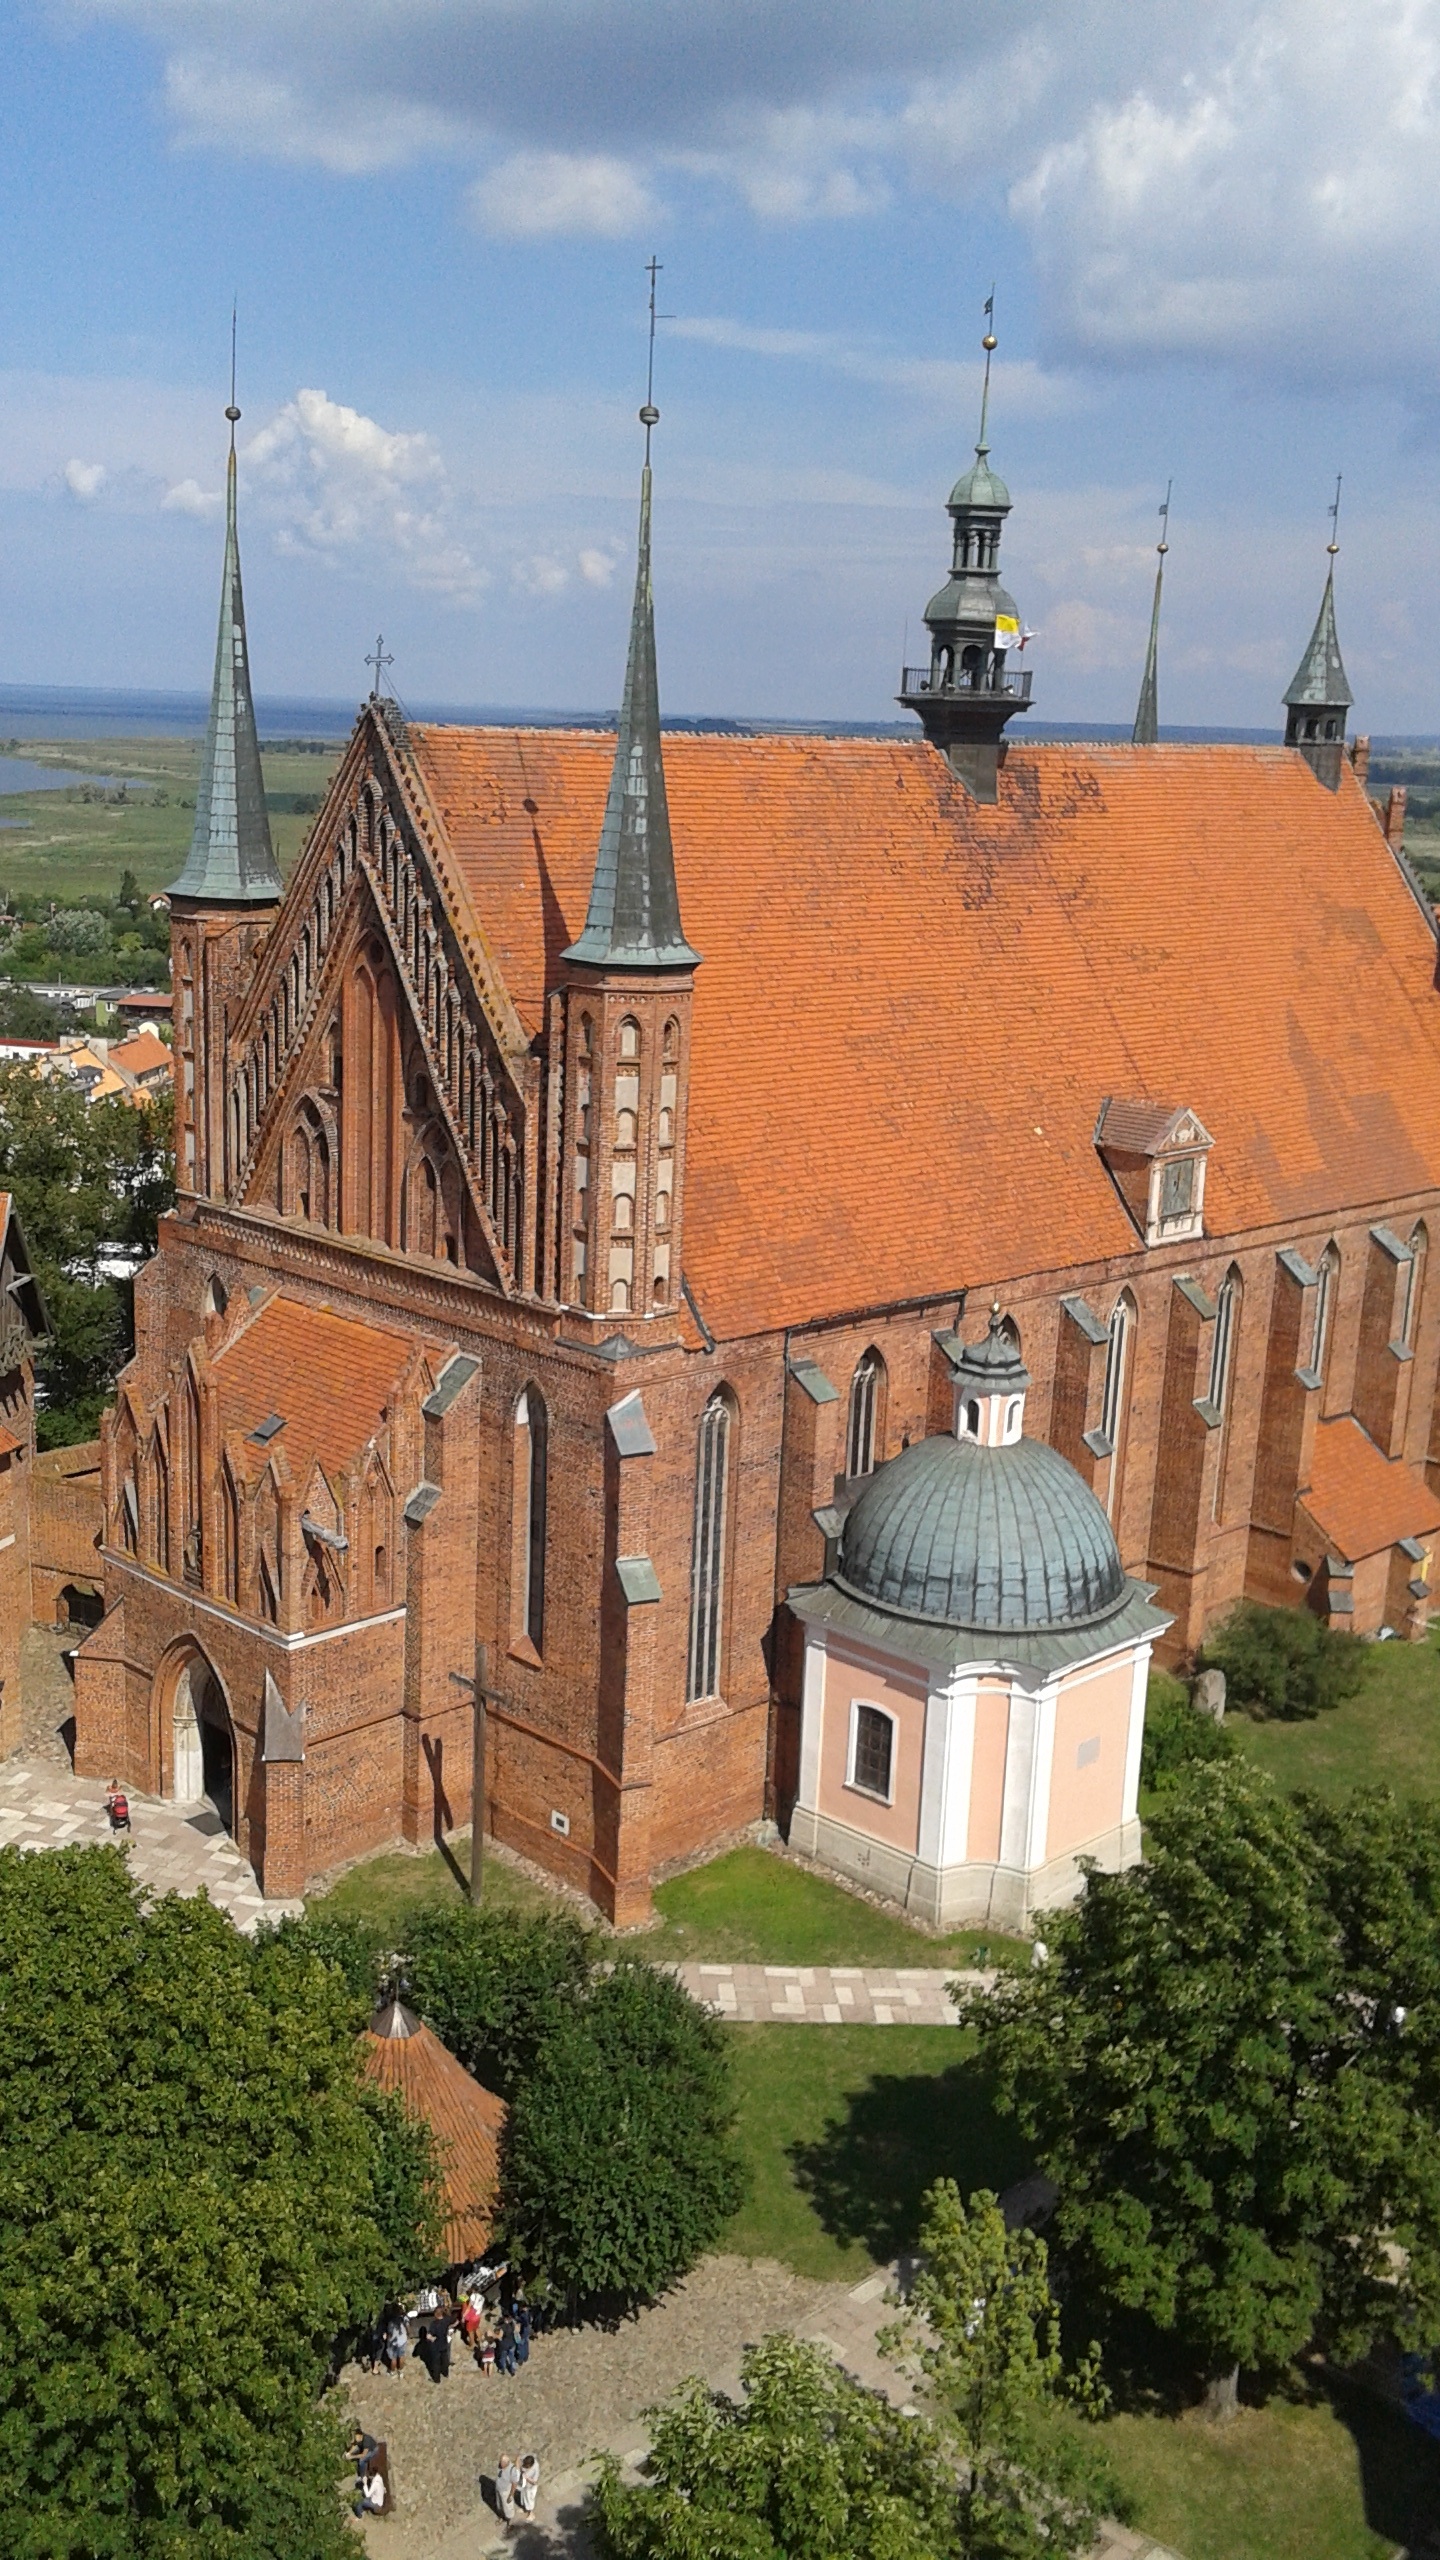
architecture, town, building, chateau, summer, tower, castle, church, cathedral, place of worship, monastery, poland, estate, middle ages, historic site, frombork